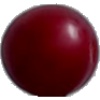
Label: Cherry Wax Red 1